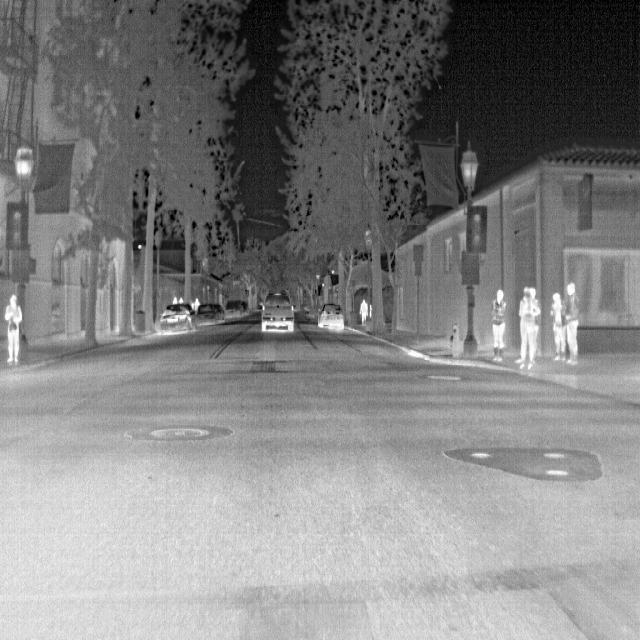
Detected objects:
label: person
label: person
label: person
label: person
label: person
label: person
label: person